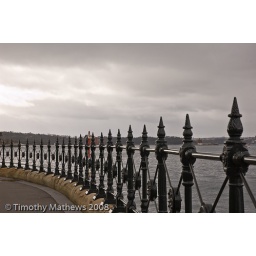
fence under the bridge Deeper DOF